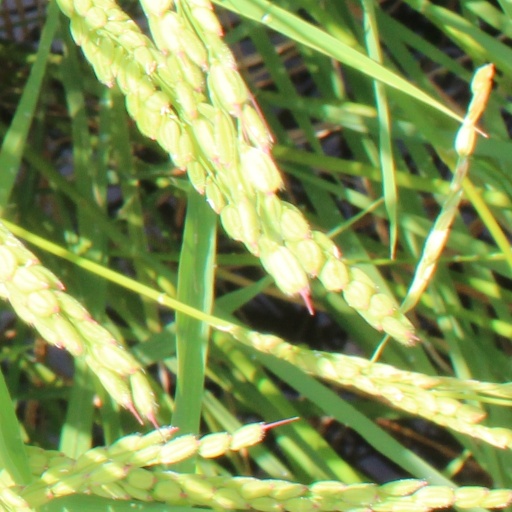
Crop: rice